Big Match

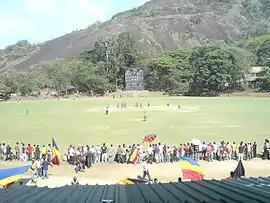
Battle of the Rocks (2009)

Most big matches are played over two days. However, three notable Big Matches–the Battle of the Blues (Colombo), the Battle of the Blues (Matara) and the Battle of the North–are played over three days. Also from 2025 onwards, Sri Lanka Cricket and Sri Lanka Schools Cricket Association have decided that the annual Big Matches between the country’s top schools, traditionally held over two days, will now be played as three days encounters. Accordingly Battle of the Brothers (Colombo) big match between Thurstan College and Isipathana College Colombo is played as a 3 day encounter this year. So as the Battle of the Saints (Colombo) between St Josephs College and St Peters College and the Battle of the Maroons (Colombo) between Ananda College and Nalanda College, Colombo is also played as a 3 day encounter.